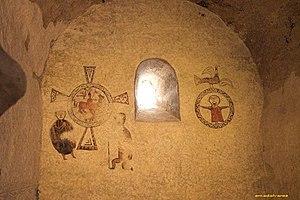
L'art roman s'est développé sans frontières aux XIᵉ et XIIᵉ siècles à travers l'Europe centrale et occidentale, de la Pologne au Portugal et de la Scandinavie à la Sicile. Malgré sa large expansion, c'est un art très homogène, raison pour laquelle il a été considéré comme le premier style médiéval européen complètement épanoui. En dépit de ce consensus, et comme il est advenu avec les langues romanes, différentes écoles nationales sont apparues, comme la catalane, étroitement liée à celle de la Lombardie. Son nom, passé dans l'usage courant seulement à partir de 1835, révèle qu’il puise ses origines dans la tradition romaine, dont il s'inspire tant en architecture qu'en sculpture, et même en peinture, dans ce dernier cas au travers de l'influence byzantine, très forte dans le Nord de l'Italie.